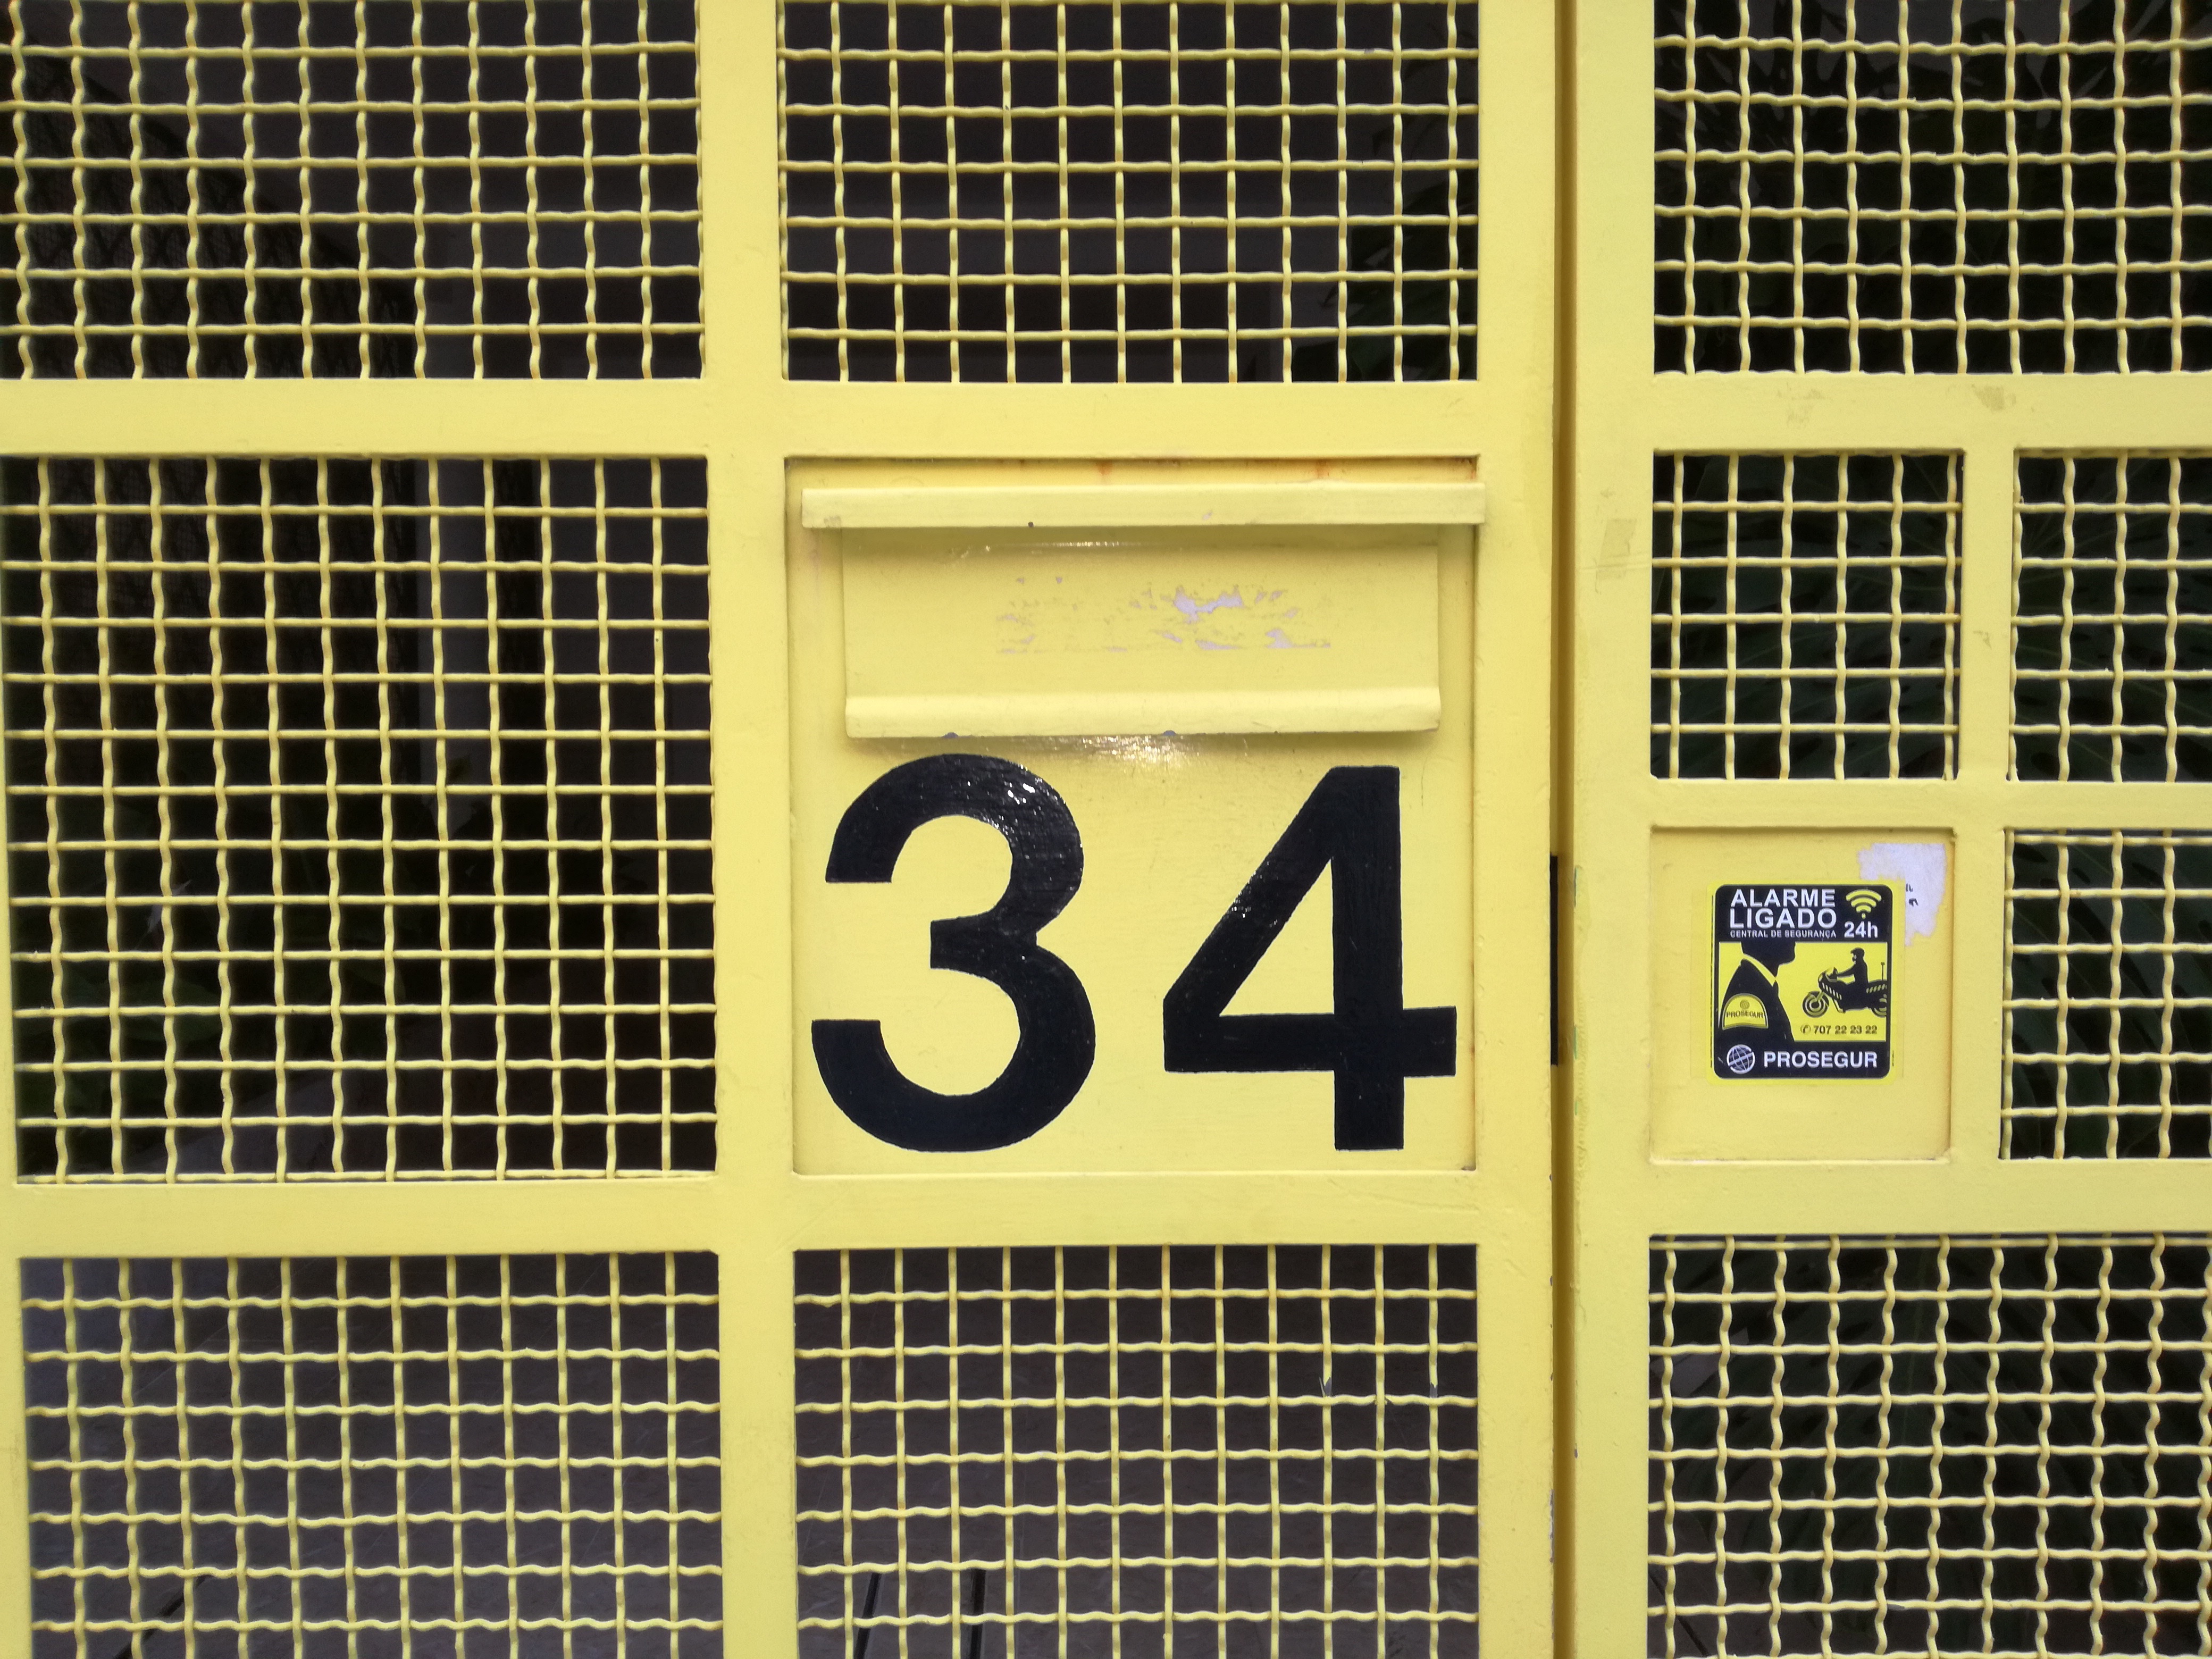
number, wall, sign, yellow, signage, window covering